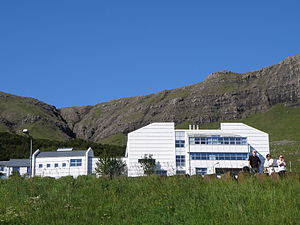
Suðuroy / Politik / Sundhedsvæsen
Suðuroyar Sjúkrahús i Tvøroyri. Den nyeste del af sygehuset ses i forgrunden.